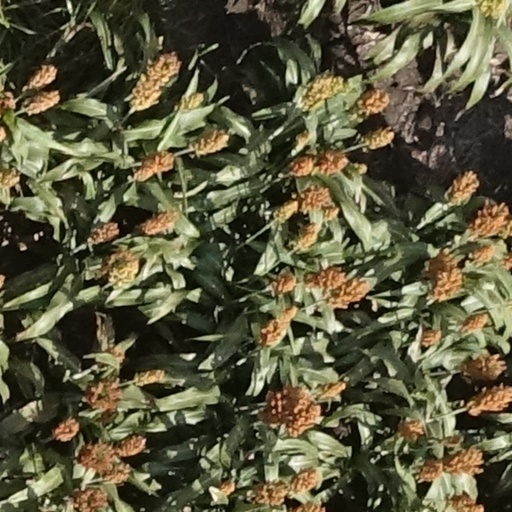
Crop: sorghum